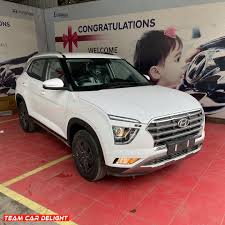
Label: noambulance